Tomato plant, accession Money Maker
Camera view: bottom (45 deg); turntable rotation: 0 degrees
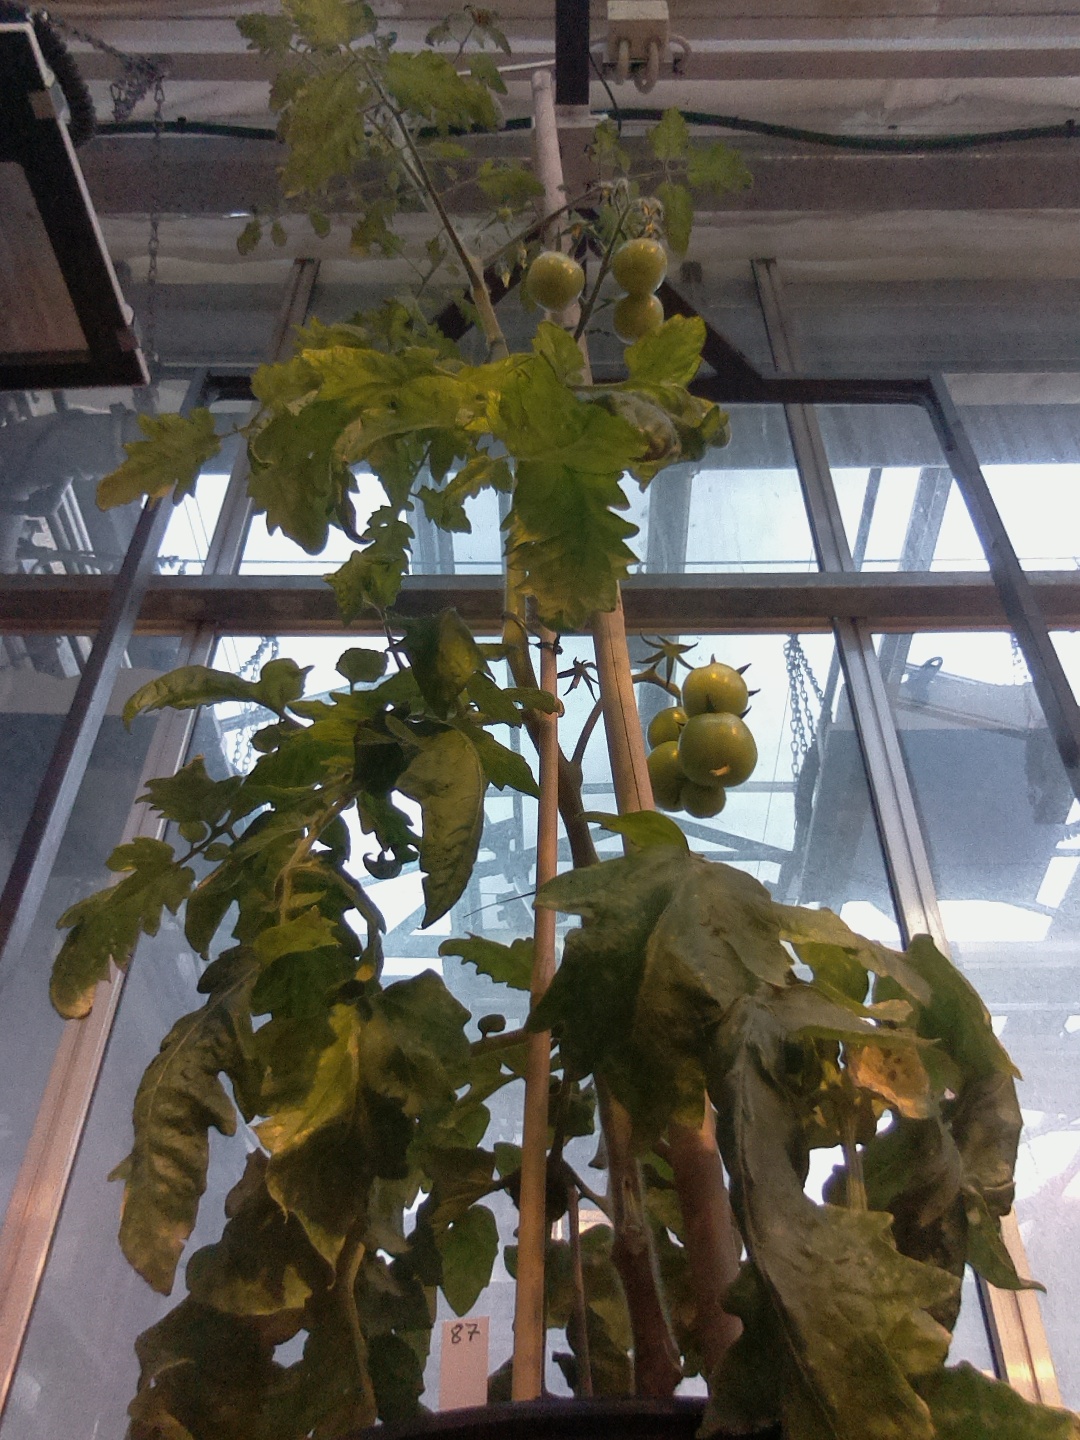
BBCH growth stage 75: 50%-60% of final fruit size